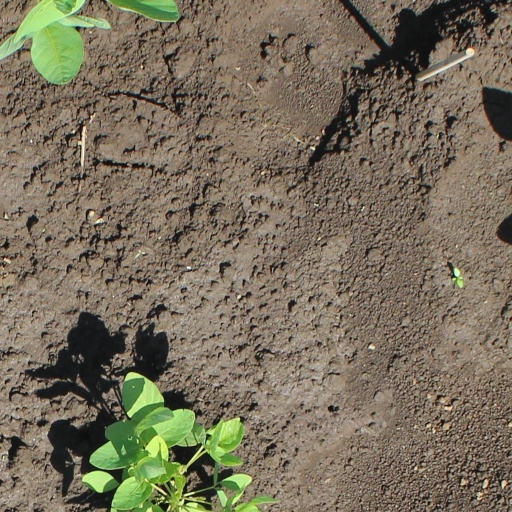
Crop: soybean